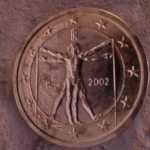
Coin value: 1euro
Country: it
Edition: standard